The Ambassadors (Holbein)

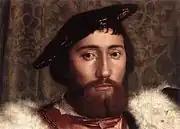
Jean de Dinteville, Seigneur of Polisy (1504–1555), French ambassador to the court of Henry VIII for most of 1533, whose identity was proposed by Sidney Colvin in 1890 and confirmed by Mary Hervey in 1900.

Artists often incorporated skulls as a reminder of mortality. Holbein may have intended the skulls (one as a gray slash and the other as a medallion on Jean de Dinteville's hat) and the crucifix in the upper left corner to encourage contemplation of one's impending death and the resurrection. The question remains however why the gray slash is only visible from the side. One possibility is that Holbein simply wished to show off his ability with the technique in order to secure future commissions. The painting may have been designed to hang beside a doorway, or even in a stairwell, so that persons entering the room or walking up the stairs and passing the painting on their left would be confronted by the appearance of the skull. However, a viewing place that would provide the correct elevation, such as a suitable staircase for instance, has not been identified at Dinteville's chateau at Polisy; it seems unlikely that one would have existed. The side view theory may have some other problems. Arguably, the skull as viewed from the side does not properly take account of perspective, and even at the most extreme viewing angle, the skull can be considered as somewhat stretched.